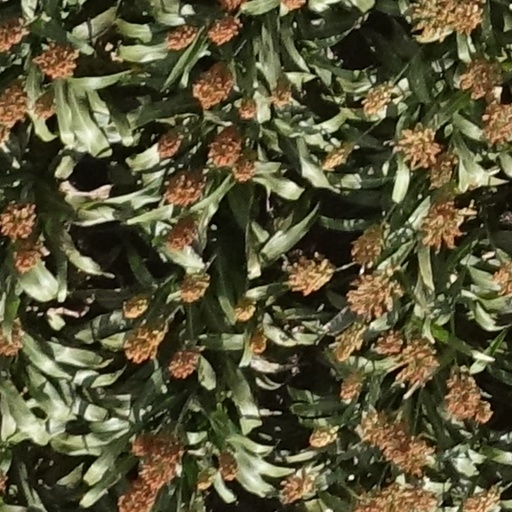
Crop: sorghum